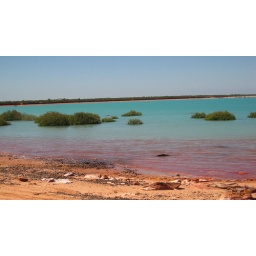
Tide coming in on Roebuck Bay--amazing colors, red pindan sand and turquoise water and the deep greens of mangroves....